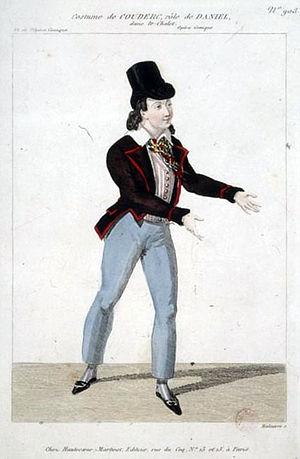
Le Chalet est un opéra-comique en un acte de Adolphe Adam sur un livret en français d'Eugène Scribe et Mélesville d'après le singspiel Jery und Bätely de Goethe. La partition réutilise des éléments de la cantate Ariane à Naxos d'Adam. Le livret du singspiel avait auparavant été mis en musique par Peter Winter, en 1790, Johann Friedrich Reichardt, en 1801, et Conradin Kreutzer, en 1810, et plus tard par Donizetti, en 1836, Julius Rietz, en 1841, Heinrich Stihl, en 1867, et enfin par Ingeborg Bronsart en 1873.